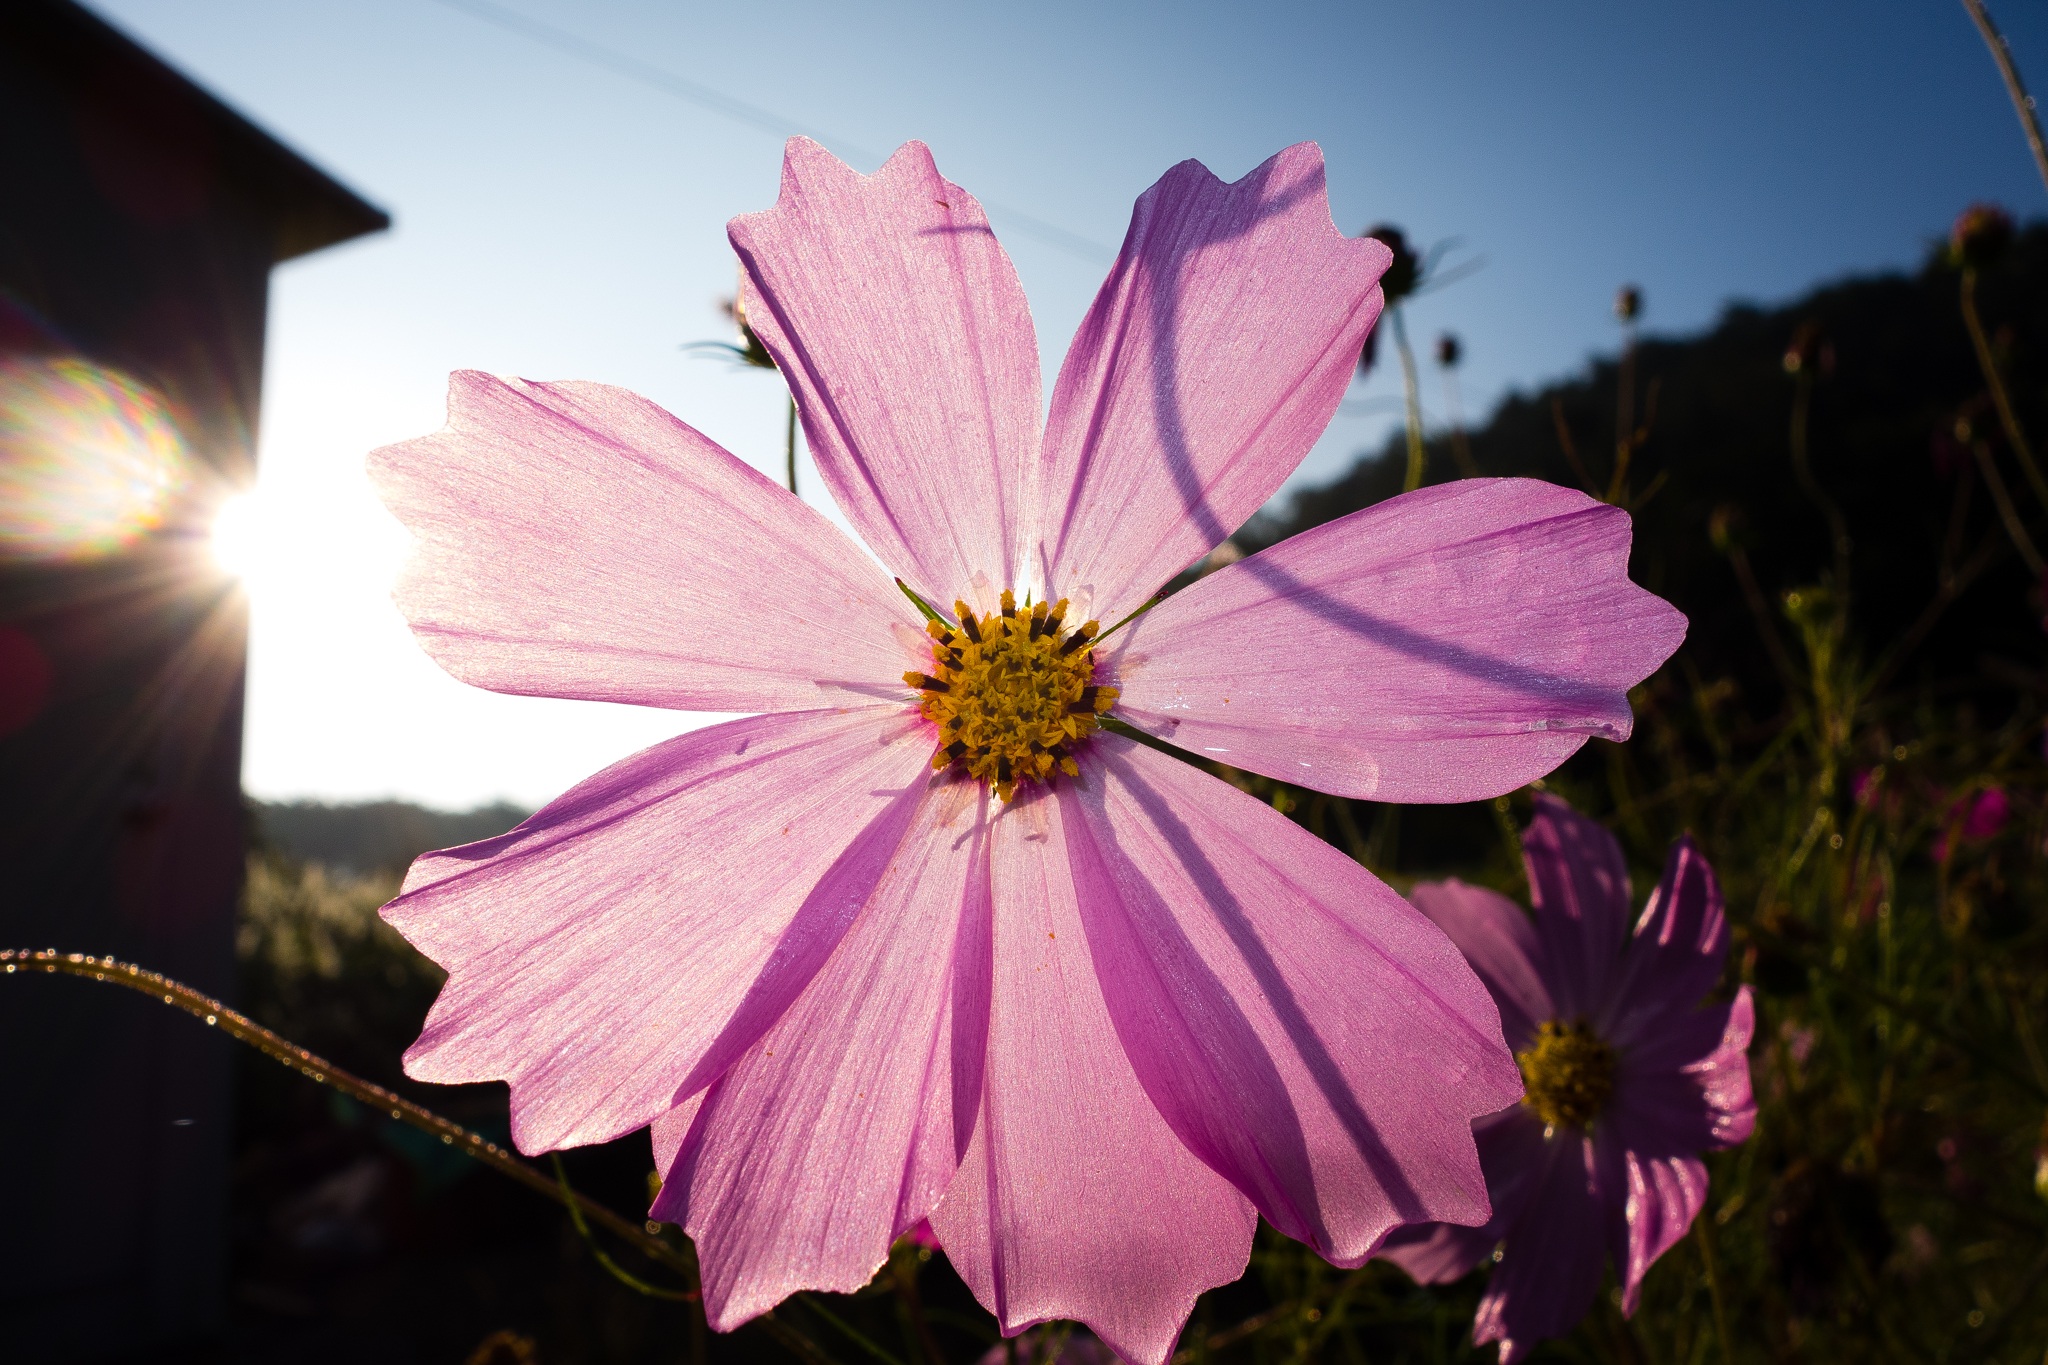
nature, blossom, plant, sky, field, photography, sunlight, cosmos, leaf, flower, petal, floral, autumn, botany, blooming, blue, garden, pink, flora, blue sky, wildflower, macro photography, flowering plant, cosmos flower, thanksgiving day, ping, daisy family, annual plant, land plant, garden cosmos